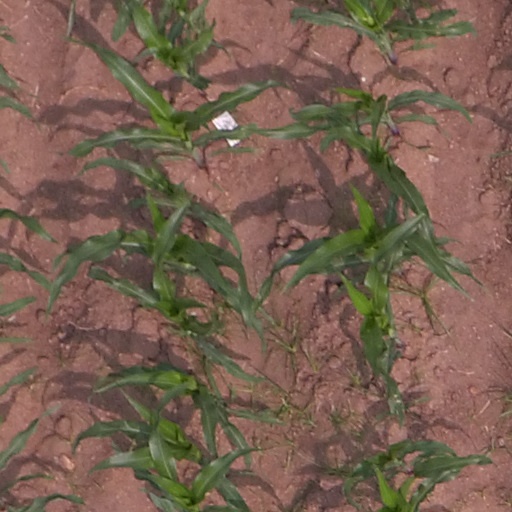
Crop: maize; corn